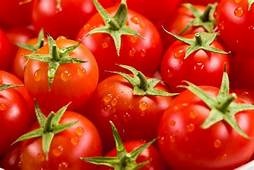
Label: tomato